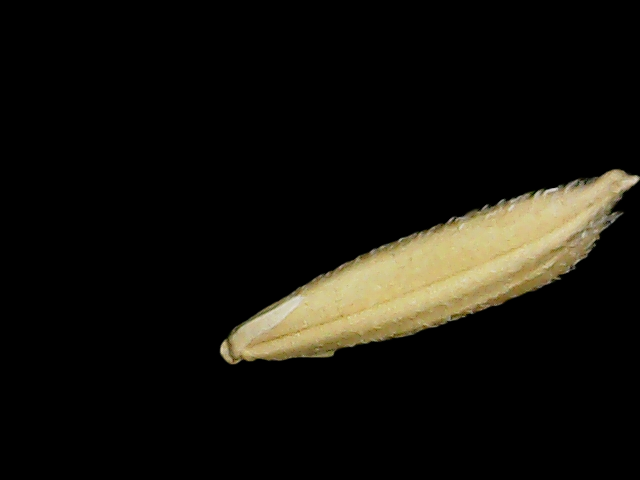
Rice variety: Binadhan14